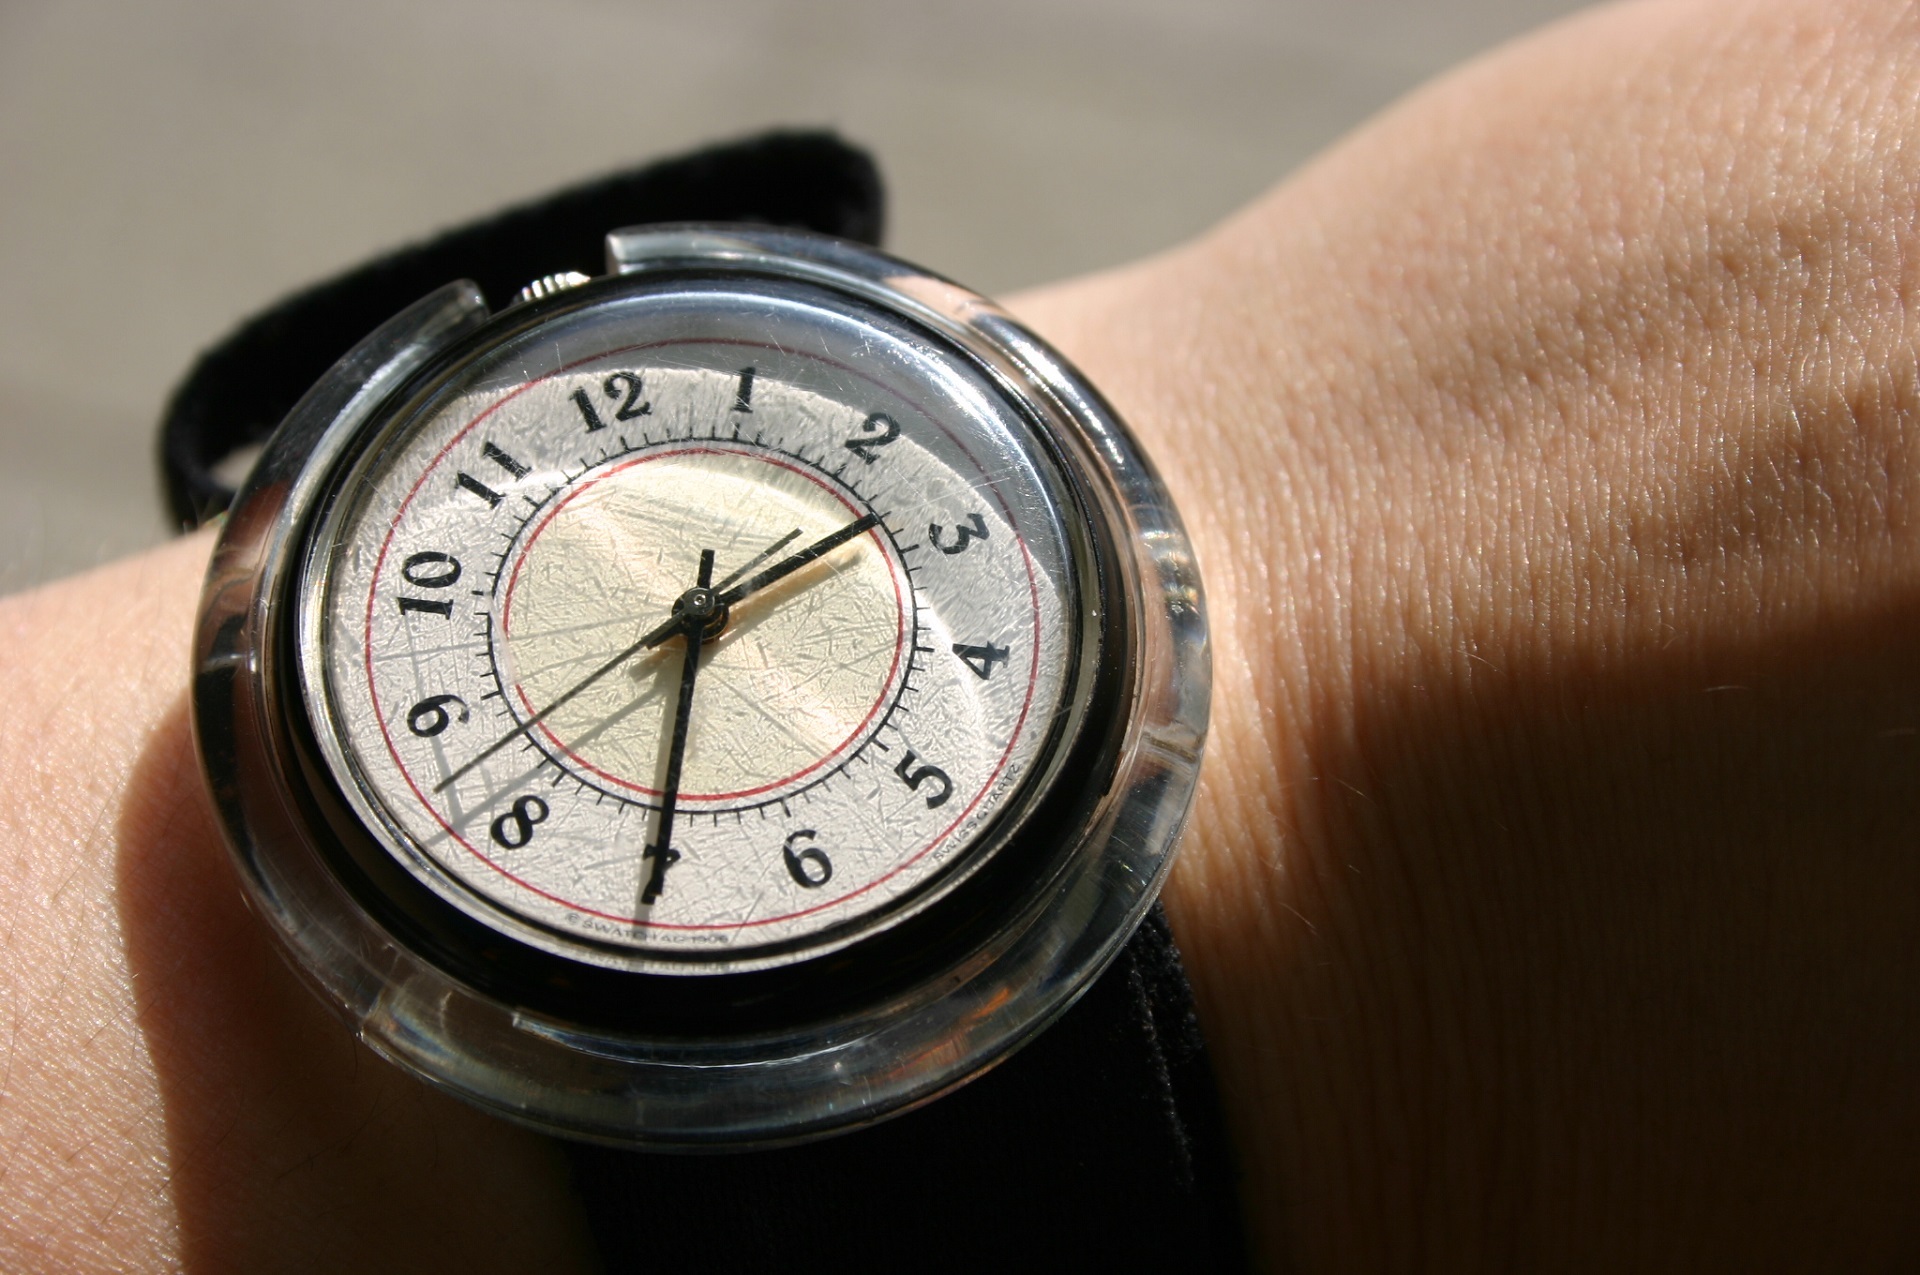
wristwatch, arm, wrist, watch, time, gadget, accessory, device, hand, fashion, modern, clock